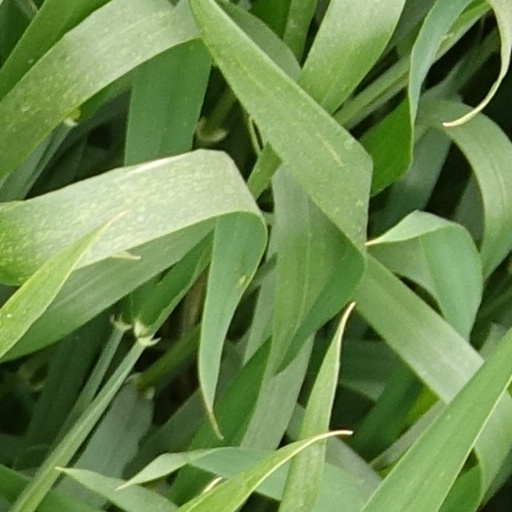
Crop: wheat